Iberian Peninsula

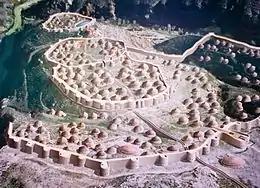
A model recreating the Chalcolithic settlement of Los Millares

In the Chalcolithic ( 3000 BCE), a series of complex cultures developed that would give rise to the peninsula's first civilizations and to extensive exchange networks reaching to the Baltic, Middle East and North Africa. Around 2800 – 2700 BCE, the Beaker culture, which produced the "Maritime Bell Beaker", probably originated in the vibrant copper-using communities of the Tagus estuary and spread from there to many parts of western Europe.